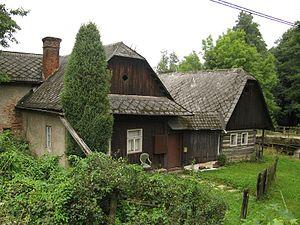
Rybník est une commune du district d'Ústí nad Orlicí, dans la région de Pardubice, en République tchèque. Sa population s'élevait à 839 habitants en 2017.